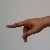
The image shows a hand gesture representing the letter 'P' in Indian Sign Language.